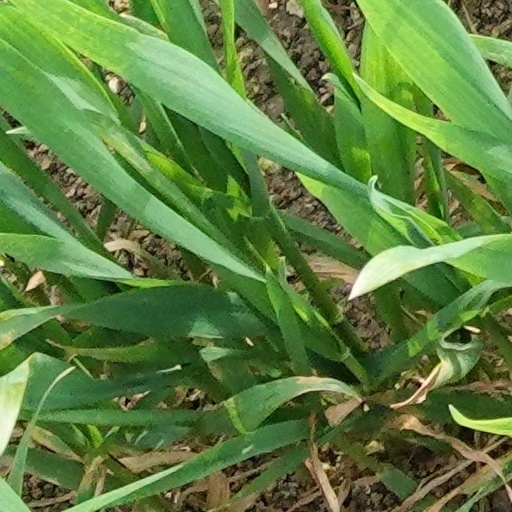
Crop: wheat